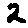
Label: 2